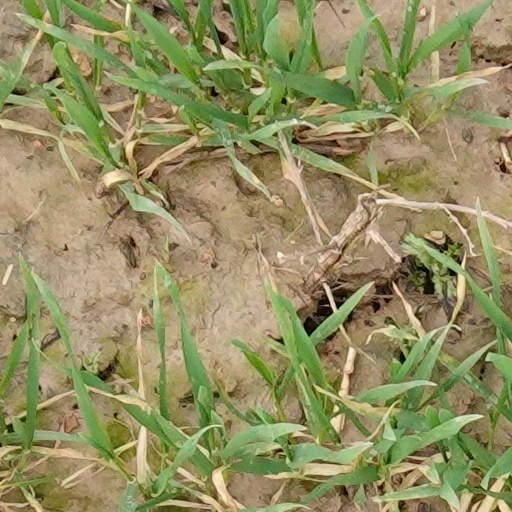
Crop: wheat